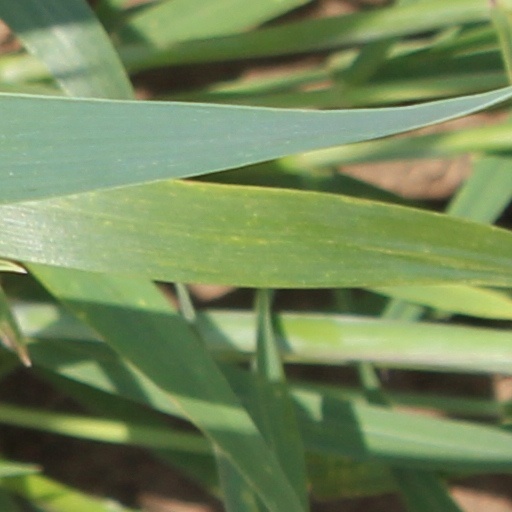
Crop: wheat